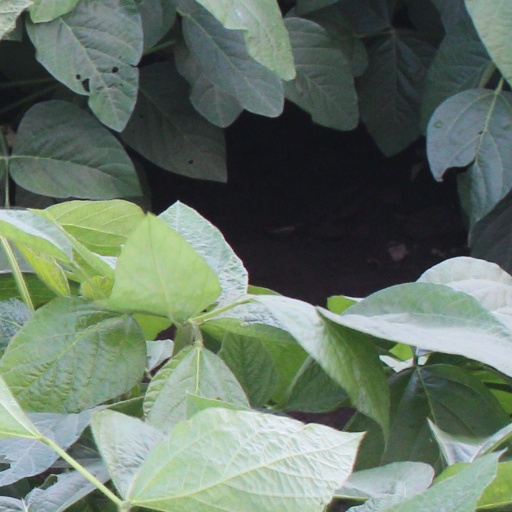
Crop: soybean